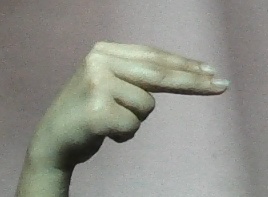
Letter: ain